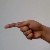
The image shows a hand gesture representing the letter 'G' in Indian Sign Language.